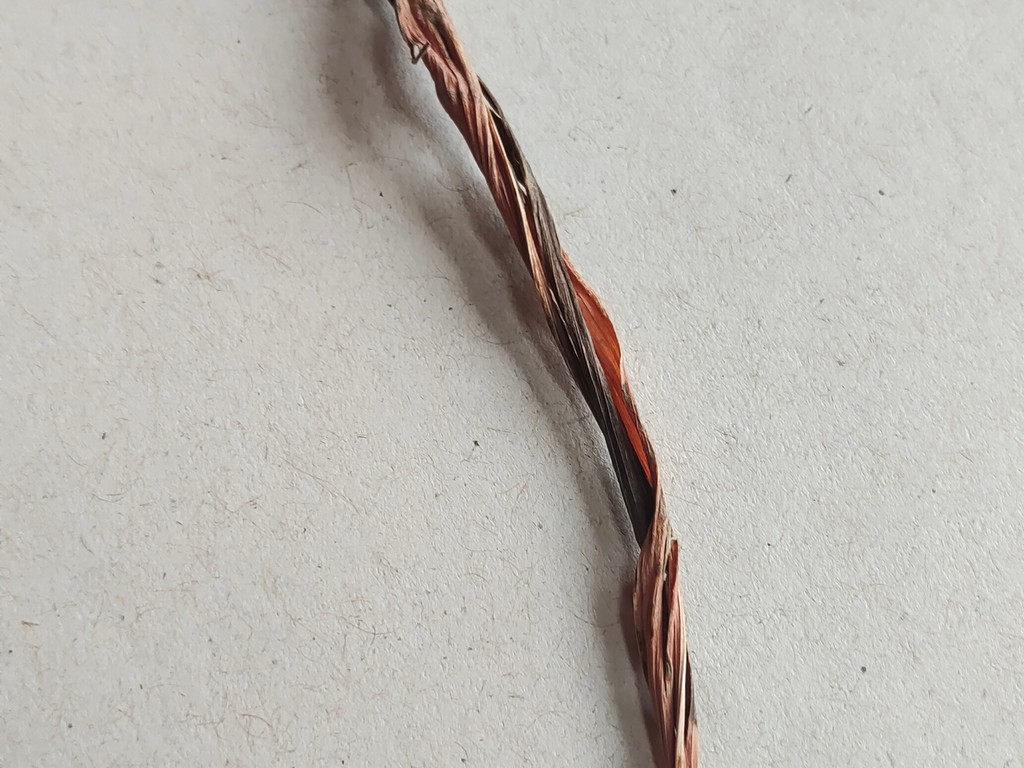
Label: Dried